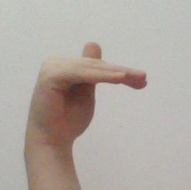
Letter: khaa